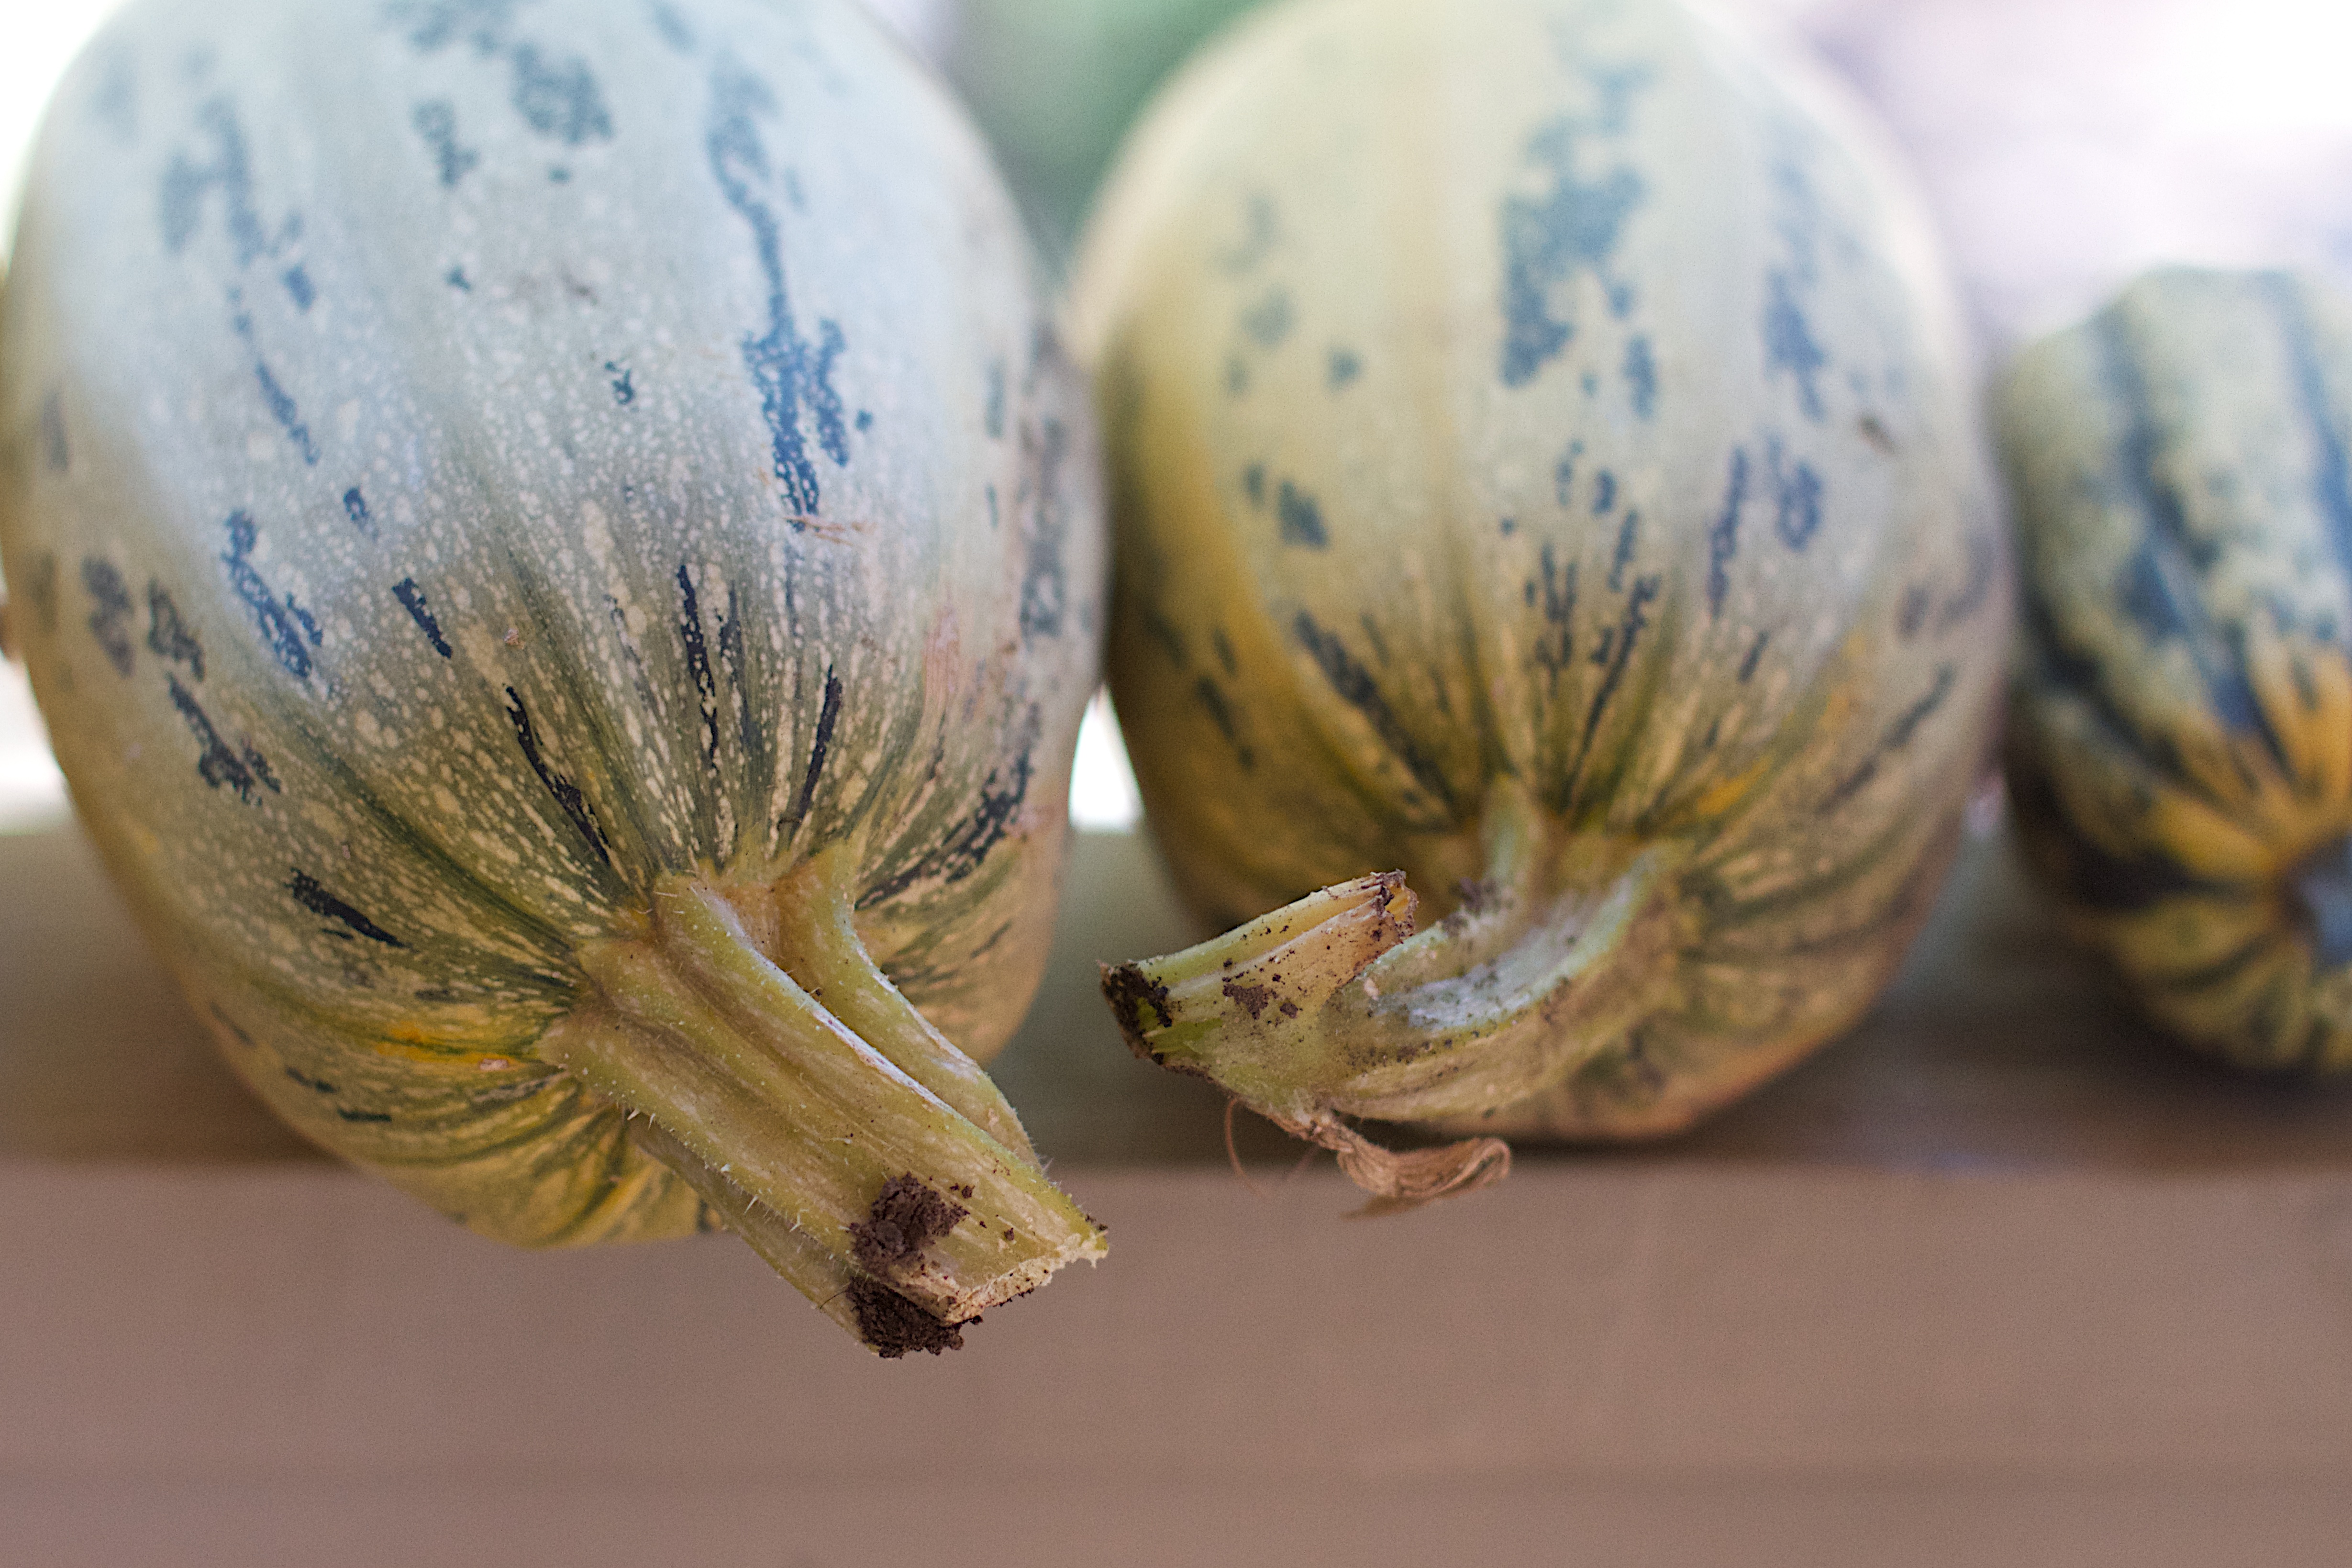
plant, flower, food, produce, vegetable, flora, gourd, close up, carving, macro photography, flowering plant, land plant